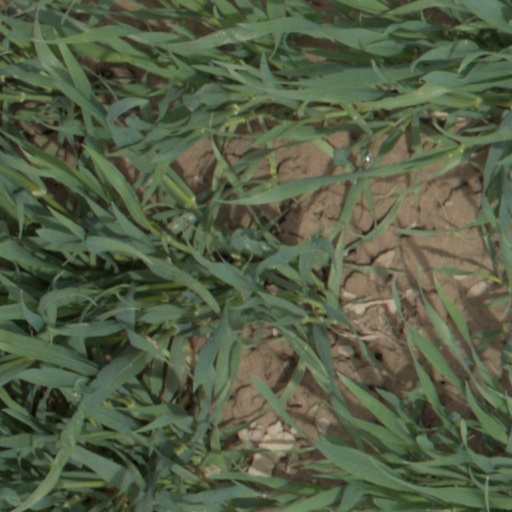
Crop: wheat